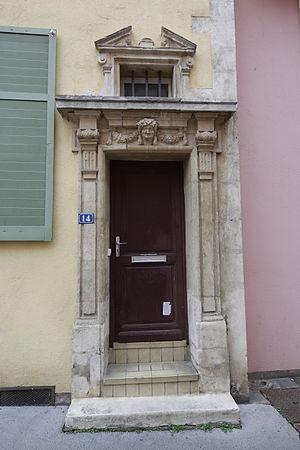
Immeuble, 14 rue de la Charité à Nancy.
La rue de la Charité est une rue de la Vieille ville de Nancy, en région Lorraine.
Cet article recense les monuments historiques de Nancy, en France.